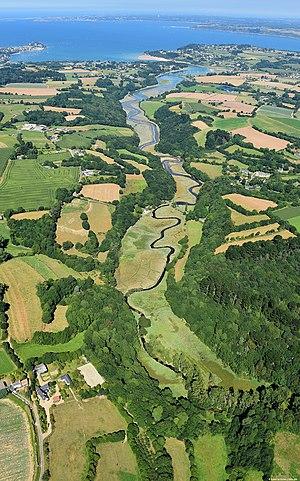
Le Douron est un fleuve côtier français du Finistère et des Côtes-d'Armor car il sépare les deux départements. Il coule dans la région du Trégor.